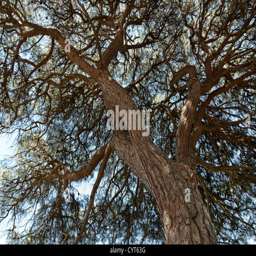
canopy of a pine tree , view from below